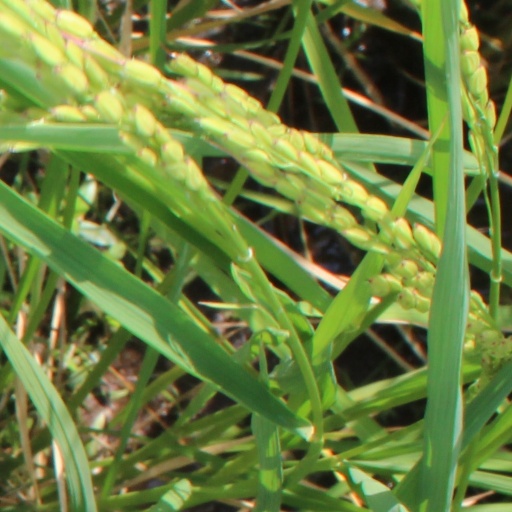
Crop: rice